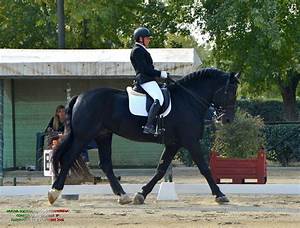
Label: cavallo